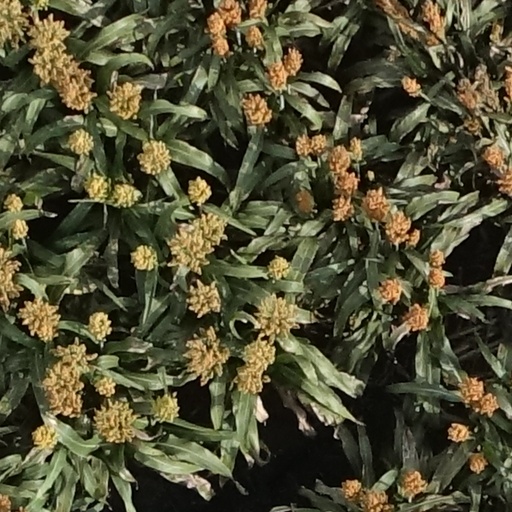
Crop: sorghum